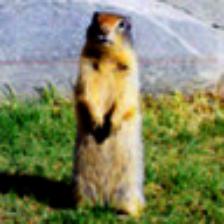
Label: NonHuman